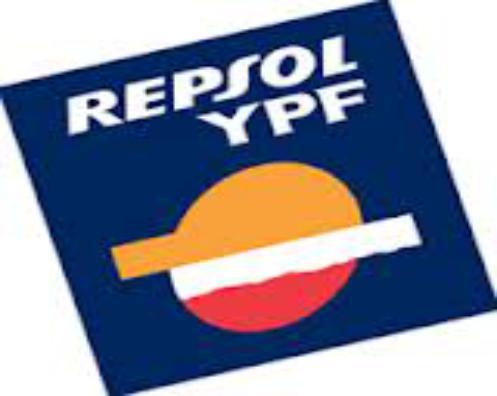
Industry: Others